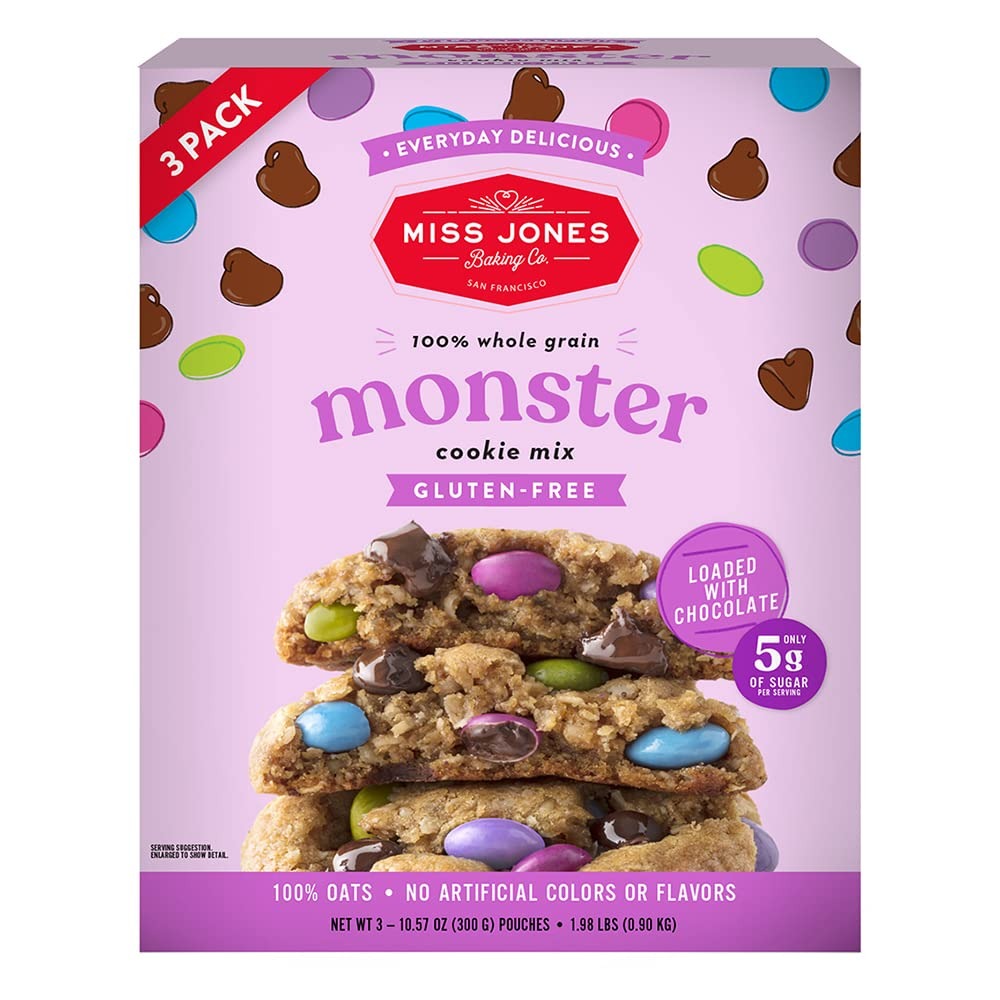
Item Name: Miss Jones Baking Monster Cookie Mix - Gluten Free, 25% More Chocolate, 50% Lower Sugar, Lactation Cookie, Naturally Sweetened Desserts & Treats (3 Count Case)
Bullet Point 1: 25% MORE CHOCOLATE - Miss Jones Baking Co.'s Everyday Delicious Monster Cookie Mix has 25% more chocolate chips and candy than the leading brand, delivering gooey deliciousness in every bite!
Bullet Point 2: GLUTEN FREE AND PACKED WITH OATS - Made with whole grain oats, you can feel good about feeding your loved ones a more nutritious treat (and oats also support breast milk supply for the most delicious lactation cookies)
Bullet Point 3: 50% LESS SUGAR - Naturally sweetened with SmartSugar, our proprietary blend of sugar, chicory root, tapioca, and monkfruit reduces sugar by 50% with no artificial sweeteners or sugar alcohols
Bullet Point 4: CHEWY AND DELICIOUS - With Miss Jones Baking Co., you never have to worry about taste. We've taken half of the sugar out while adding more chocolate chips and candies. No one will ever guess these delicious cookies are gluten free, have 50% less sugar and are made with 100% whole grain and 3g of fiber per serving. They taste like your favorite monster cookies, with everything you want and nothing you don't!
Product Description: The most decadent, melt-in-your-mouth cookie mix has arrived and also happens to be naturally gluten-free! Our monster cookie mix is packed with 25% more chocolate chips and candies but contains 50% because it’s powered by SmartSugar. Each bag is made with 100% oats making it 100% whole grain. Sounds too good to be true? Try it and we promise this will be your new favorite cookie!
Value: 31.71
Unit: Ounce

Price: 4.98